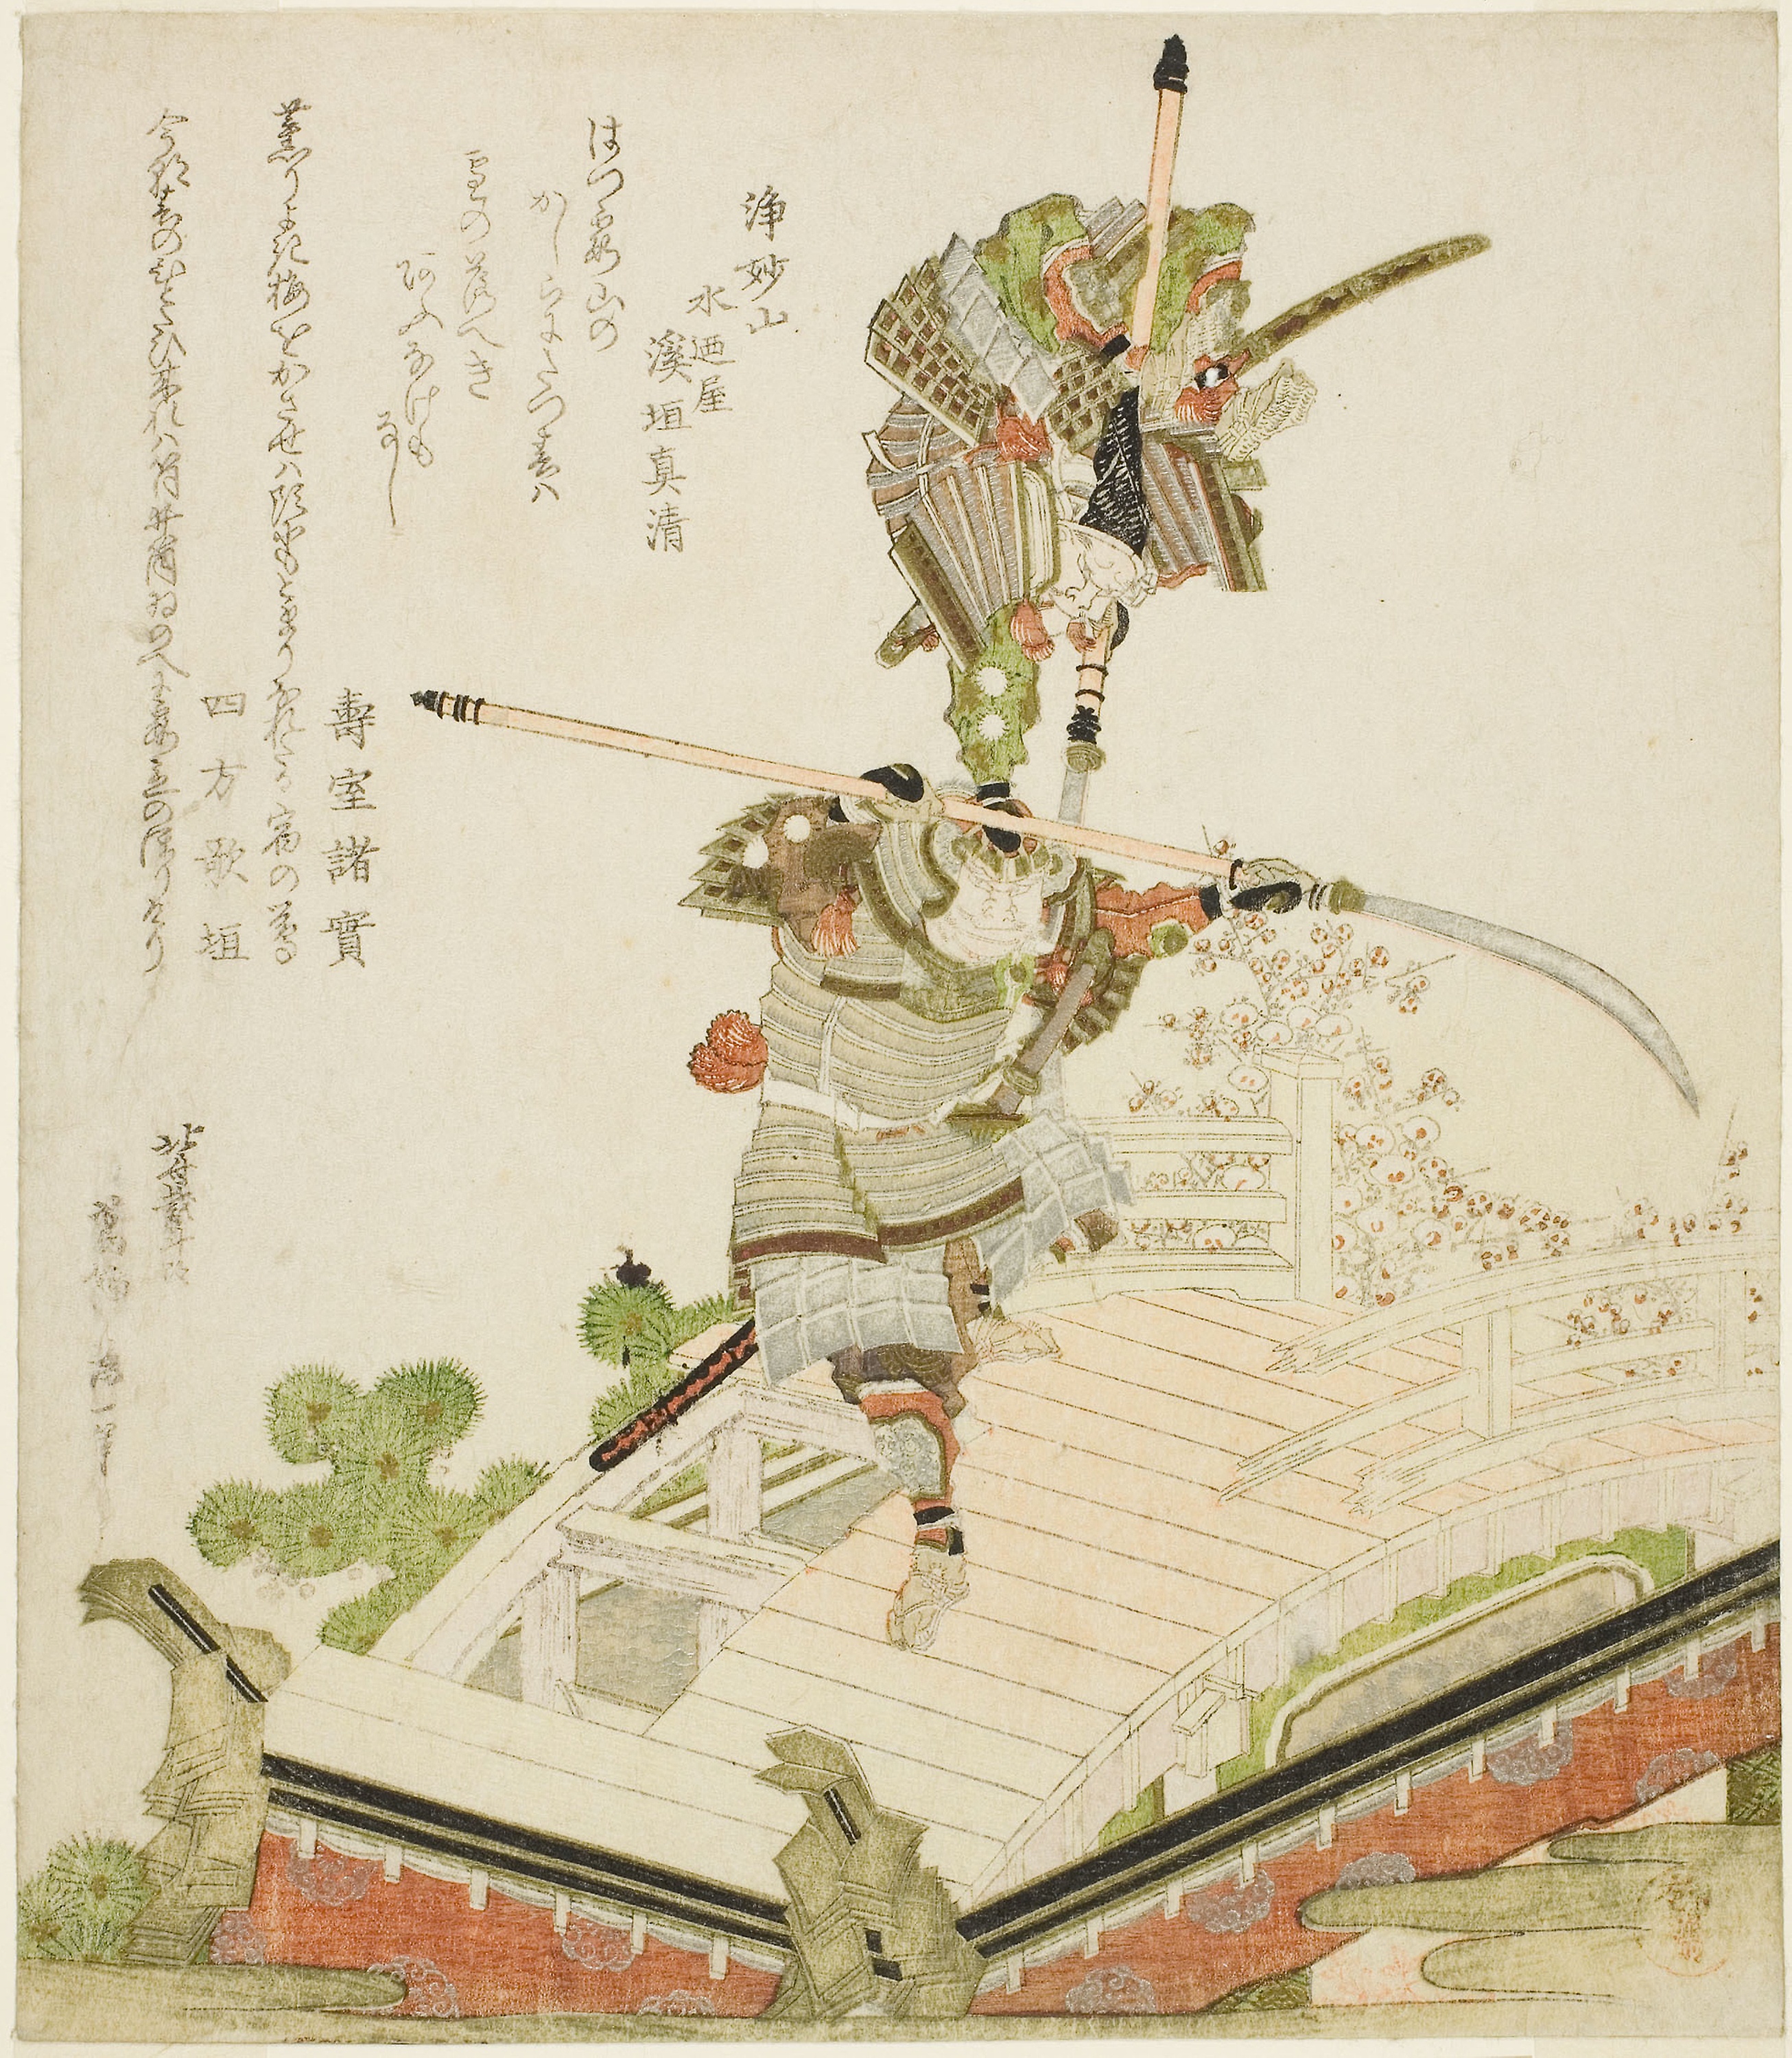
illustration, fictional character, art